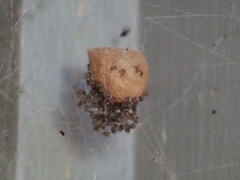
Species: Parasteatoda_tepidariorum